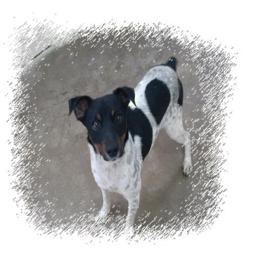
Animal: dogs